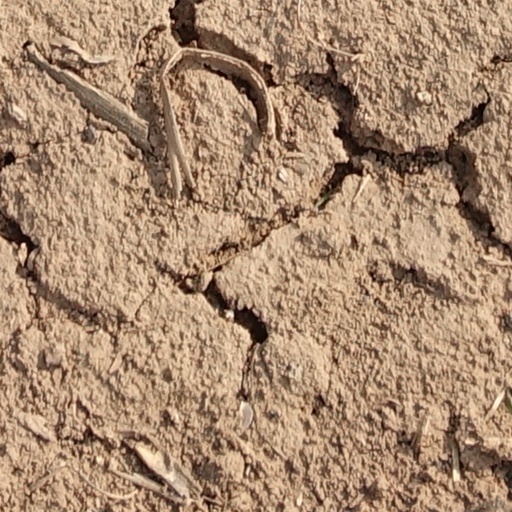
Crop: wheat